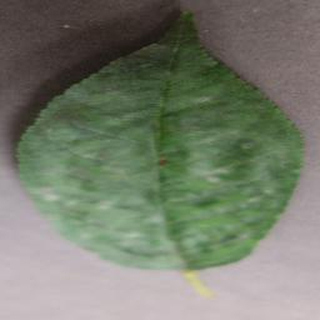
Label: cherry_powdery_mildew